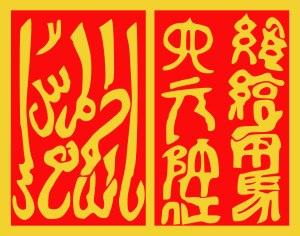
Pendant la dynastie Qing, les dirigeants de la Chine sont des mandchous, et non des Han, et sont donc eux-mêmes une minorité en Chine. La dynastie Qing est témoin de cinq rébellions musulmanes; la première et la dernière étant provoquées par des luttes intestines sectaires entre des ordres musulmans soufis rivaux.
La Révolte des Panthay se déroula de 1856 à 1873. C'était un mouvement séparatiste du peuple Hui et d'autres Chinois musulmans, en lutte contre la dynastie Qing mandchoue, au Nord de la province du Yunnan, au sud-ouest de la Chine.